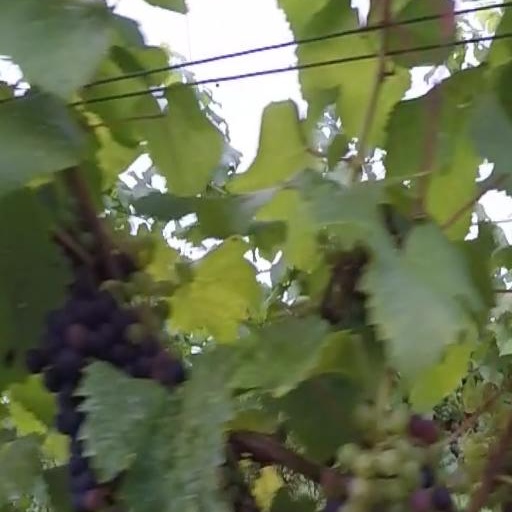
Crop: grape